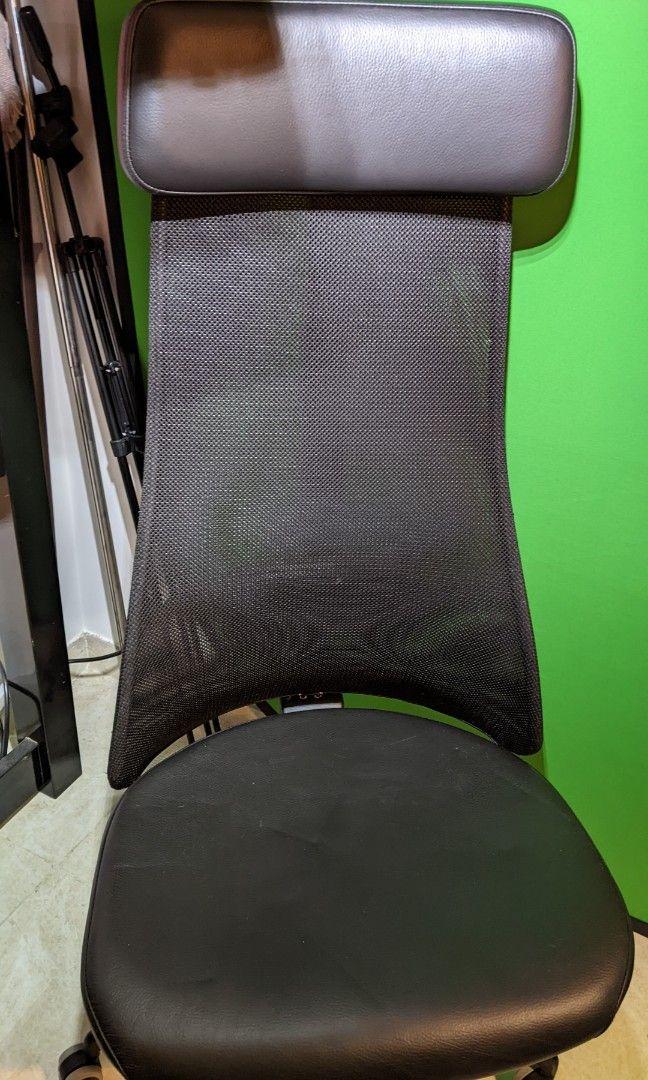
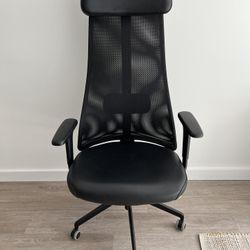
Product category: items_chair
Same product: yes